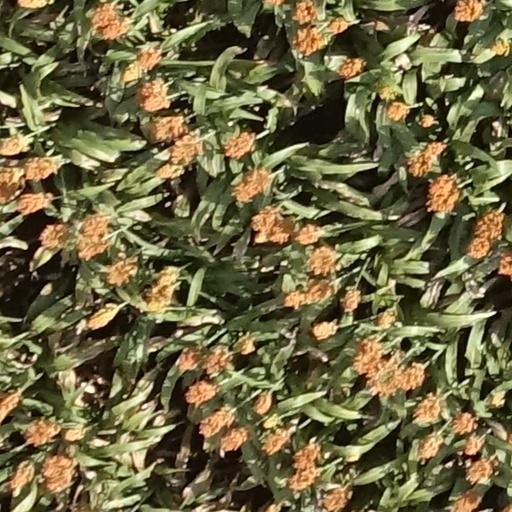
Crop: sorghum